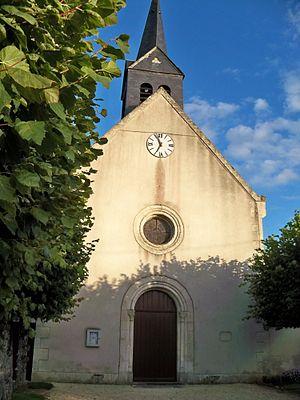
égise de Senneçay, Cher, France
Senneçay est une commune française située dans le département du Cher en région Centre-Val de Loire.